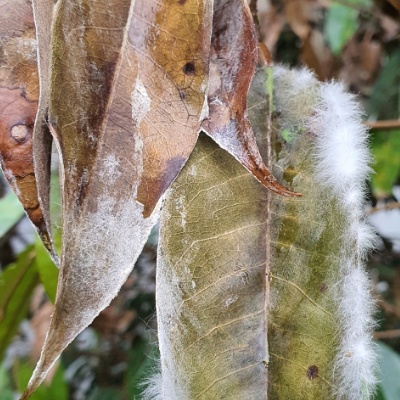
Label: Leaf_Rhizoctonia